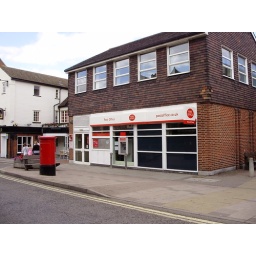
The post office had had an uplift.This is a good sign in the era of closures.